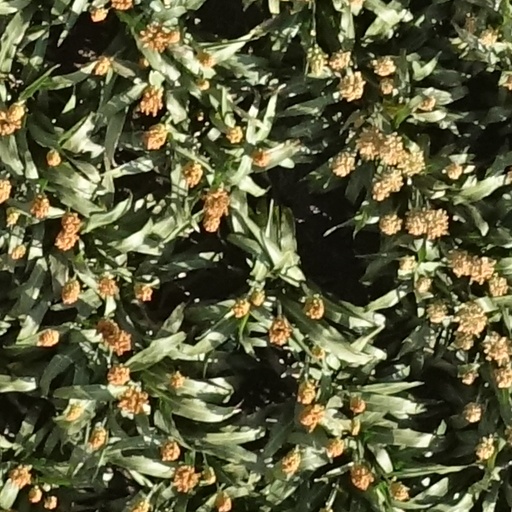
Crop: sorghum